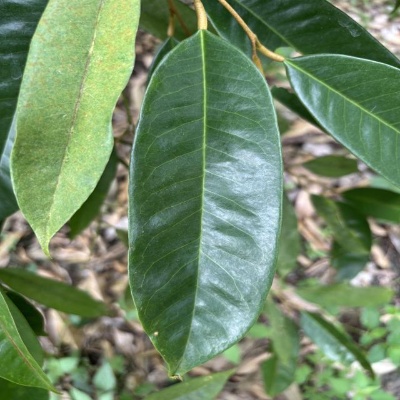
Label: Leaf_Healthy